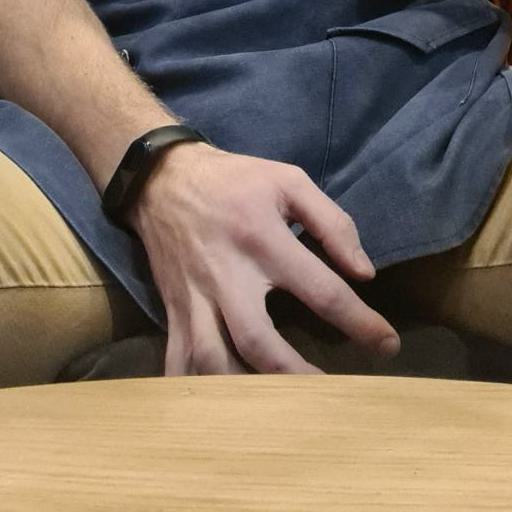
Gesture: no_gesture